Long-eared owl

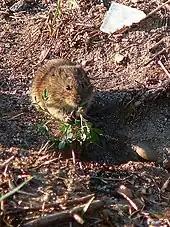
Small rodents such as common voles are the most important food for long-eared owls.

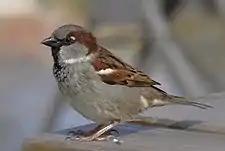
Birds such as house sparrows are often taken by long-eared owls in Europe, especially near cities and city roosts.

During daytime, long-eared owls tends to roost in an upright position on a branch, close to the trunk, within dense foliage. In winter, the long-eared owl often stays close to the same tree or grove of trees. Usually, when approached, the owl freezes with its body stiffly upright, eyes closed to narrow slits and ear tufts erect. This is called the “tall-thin position” and is common to many typical owls. If approached closed, the owls will alternately open and close their eyes (apparently having stirred but trying to fool potential predators into thinking the owl is still at rest), finally lowering ear tufts, fluffing body plumage and flying to another roost. Unlike most owls, which show a tendency towards territorial behavior on a fixed range year-around when possible, long-eared owls in the non-breeding season may form aggregations of owls while roosting. Such groupings may include 6 to 50 owls, with a European record of about 150 owls at a single roost. Even other migratory owls in the temperate zone do not tolerate each other as closely as do long-eared owls, with short-eared owls seemingly only forming aggregations when food supplies are exceptionally high, while social roosting in long-eared owls seems to occur regardless of local prey numbers. Long-eared owls tend to roost in the depths of the "darkest stands of trees" in order to conceal their presence, though they prefer being close to forested edge to allow access to hunting over more open ground. A study in the New Jersey Meadowlands area showed that roosting owls had a strong fidelity for certain trees, particularly conifers such as cedars where the main truck is large obscured from view and a grouping of at least 2-3 closely clumped trees occurs. Roost height in the New Jersey study was at or occasionally higher. In New Jersey, different roosts were preferred each year and in the local heavily modified environment, the owls become partially habituated to human activities. However, approach at closer than away usually caused them to flush. Departure of owls for nighttime hunting would generally occur between 40 and 49 minutes after sundown. Studies in the Moscow region of wintering roosts were done over 10 years, with 12 communal and 14 solitary roosts found. The communal roosts included up to 16 individuals per winter, with a mean of 9.9. Overall, the average in Moscow per roost site was 2.1 owls. Vole numbers the preceding year were likely the causes of numeric variations in years here while wind and snow avoidance were key in characteristics of roost sites. Extraordinarily large roosts were the norm in a study in Stavropol, Russia, where the general roost area could host from 80 to 150 individuals each winter over 4 years, with 93.7% of the roosts located in coniferous trees. In Milan, Italy, from 2 to 76 long-eared owls were observed per urban roost site. Here, nighttime observation showed that owls individually would depart the roost at peak during the darkest part of nighttime. A majority of the Milan roosting owls did not fly toward urban areas instead flying to suburban fields and forest where prey is more easily encountered. The reason for roosting in aggregations seems to be at least in part to mitigate predation risks.